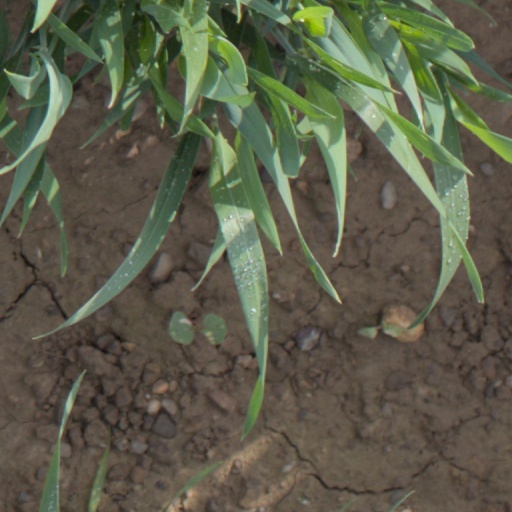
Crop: wheat